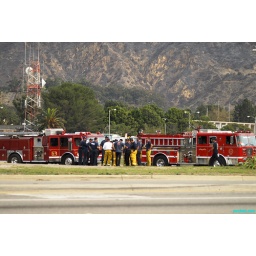
firemen meeting just off pacific coast highway in malibu